Vincent Tan

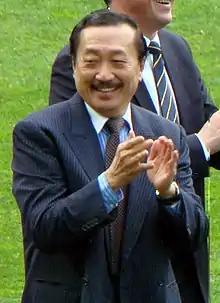
Vincent in April 2012

Vincent Tan Chee Yioun (born 23 February 1952) is a Malaysian business magnate and investor who is the founder and chairman of Berjaya Corporation, a diversified conglomerate listed on the Malaysian stock exchange. Besides holding stakes through the Berjaya Corporation group of companies, Tan's other stakes include interest in internet–related businesses, water utilities, media, retail and telecommunications.